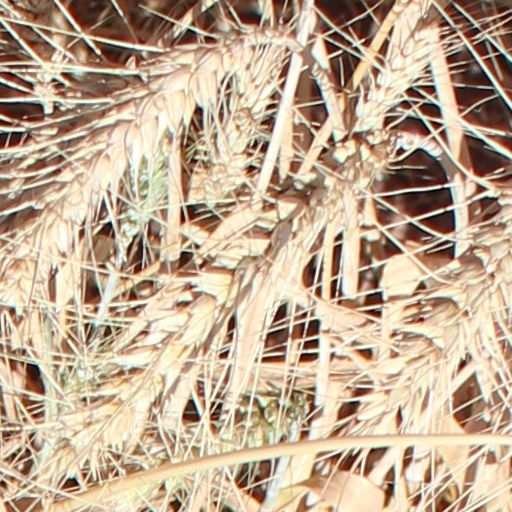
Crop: wheat